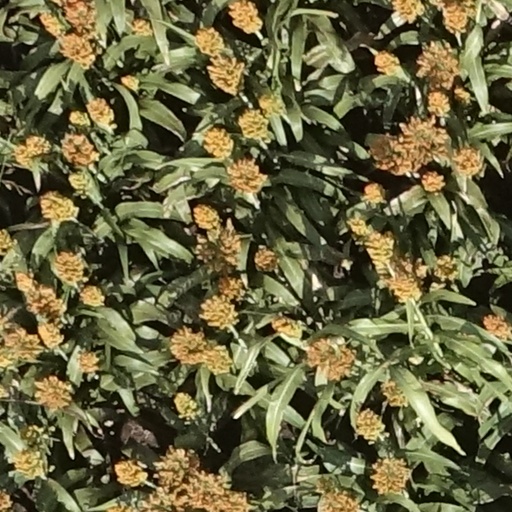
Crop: sorghum